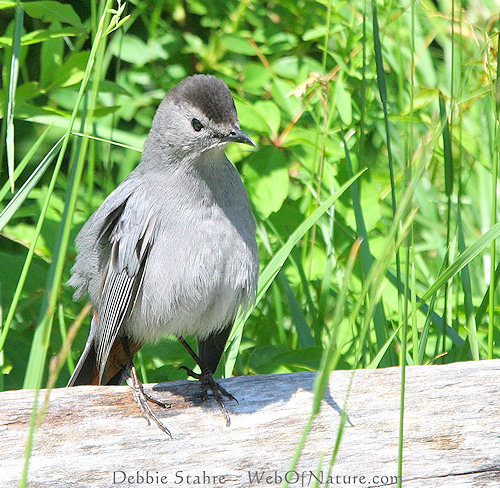
the bird has a small black eyering and skinny feet.
this bird contains grey feathers throughout its body except for the brown feathers on its head and white wingbars.
this bird is white with black on its head and has a long, pointy beak.
this bird is grey in color with a curved sharp beak, and black eye rings.
the bird is beautiful shades of gray, perched tall on its sharp claws, it's dark eyes and pointy beak show alertness in its surroundings.
a small bird covered in grey feathers on most of its body except for its brown crown and its black and white secondaries.
this bird is gray in color, with a curved beak.
this gray bird has a black crown, black beak, and is light gray in color, especially on the breast.
the bird has a grey crown, small bill and grey wingbars.
dark grey crown, grey head, grey throat, grey throat, breast and abdomen, grey wingets, long tarsus, short bill
Species: Gray Catbird